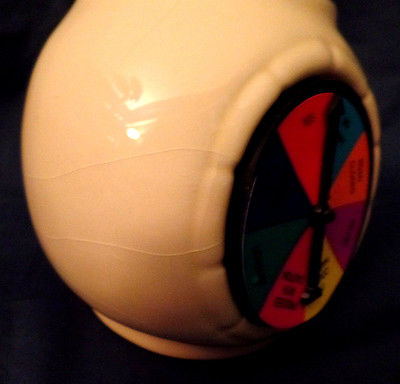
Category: mug